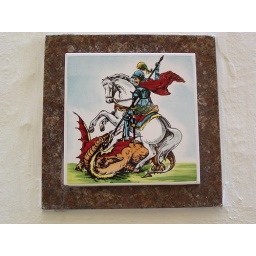
St George on a house wall in Gozo3